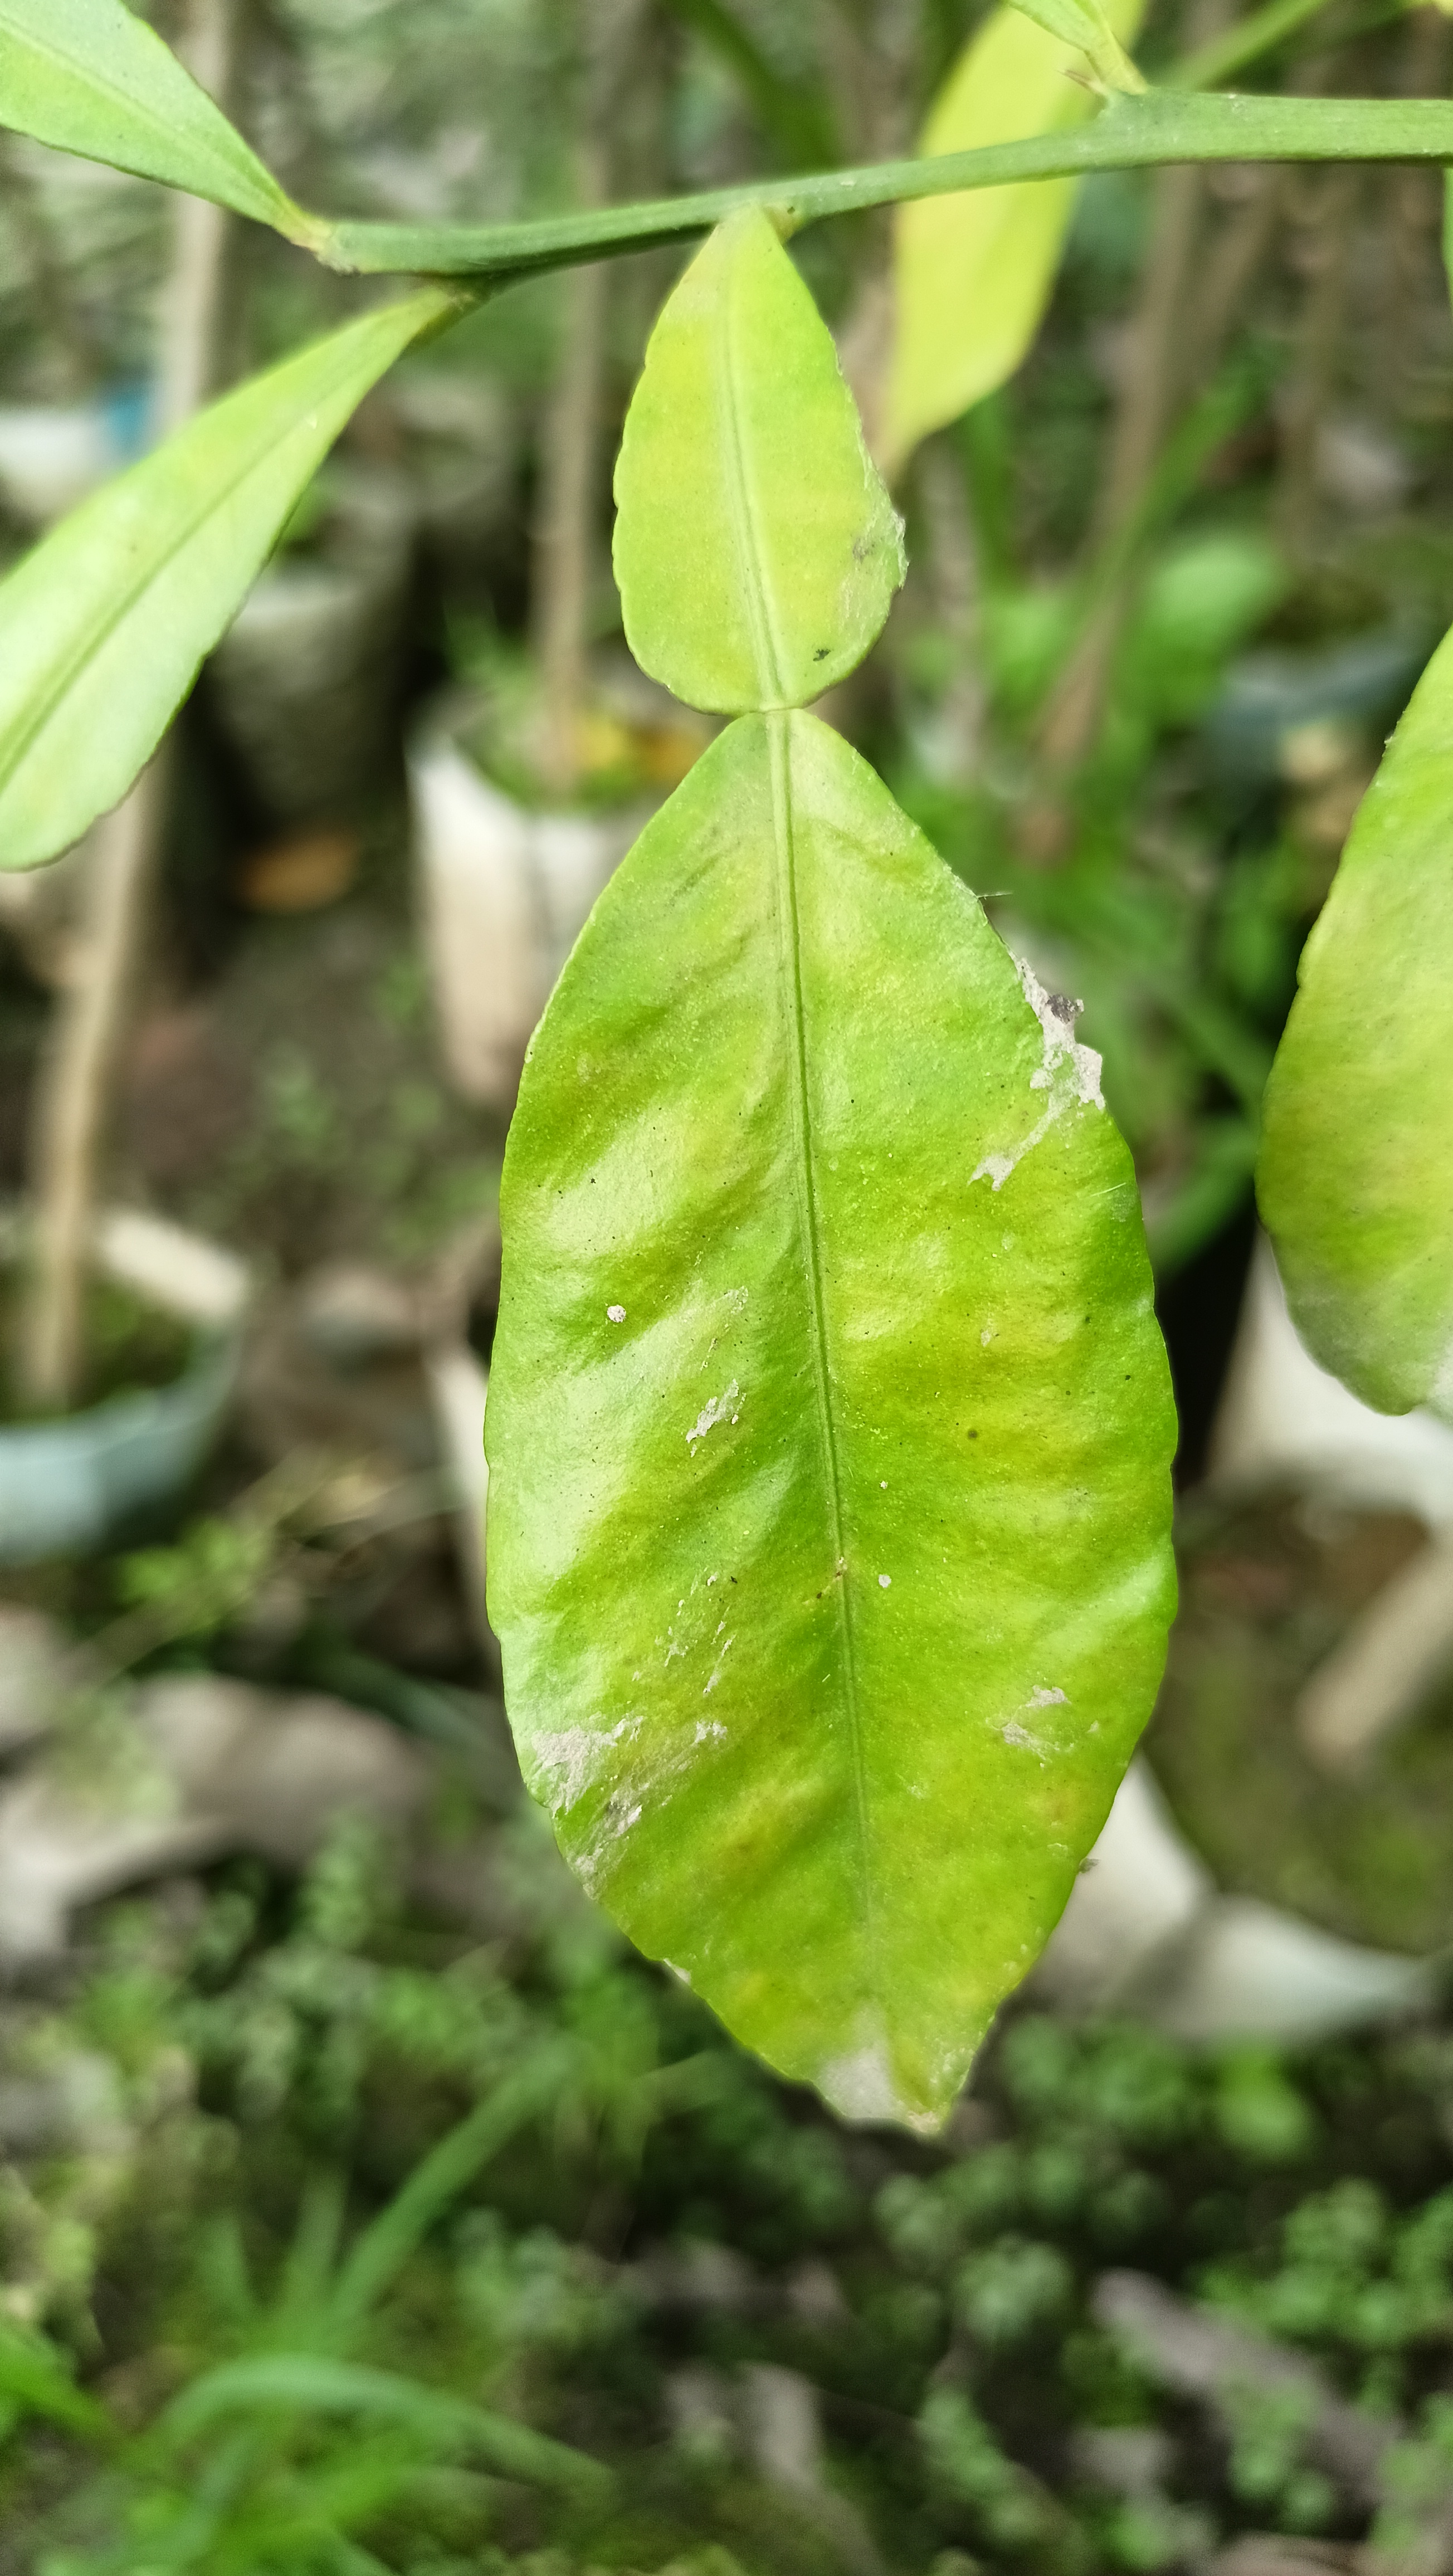
Mandarin leaf variety: Nagpuri